Alan Garner

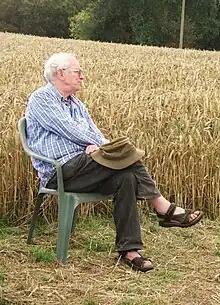
Garner at his home in Blackden, 2011

In 1997, he next wrote "The Voice That Thunders, a" collection of essays and public talks that contains much autobiographical material (including an account of his life with bipolar disorder), as well as critical reflection upon folklore and language, literature and education, the nature of myth and time. In "The Voice That Thunders," he reveals the commercial pressure placed upon him during the decade-long drought which preceded "Strandloper" to 'forsake "literature", and become instead a "popular" writer, cashing in on my established name by producing sequels to, and making series of, the earlier books'. Garner feared that "making series ... would render sterile the existing work, the life that produced it, and bring about my artistic and spiritual death" and felt unable to comply.